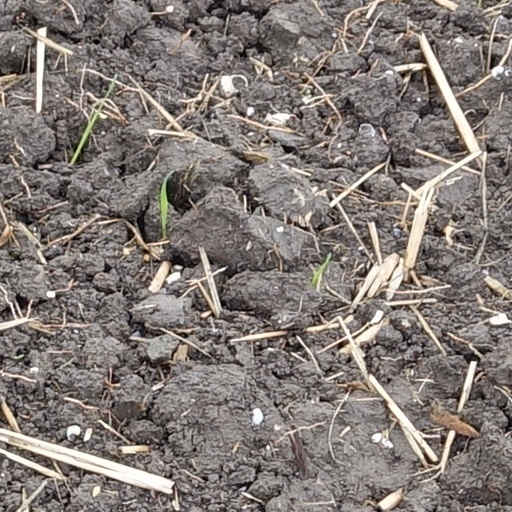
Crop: wheat